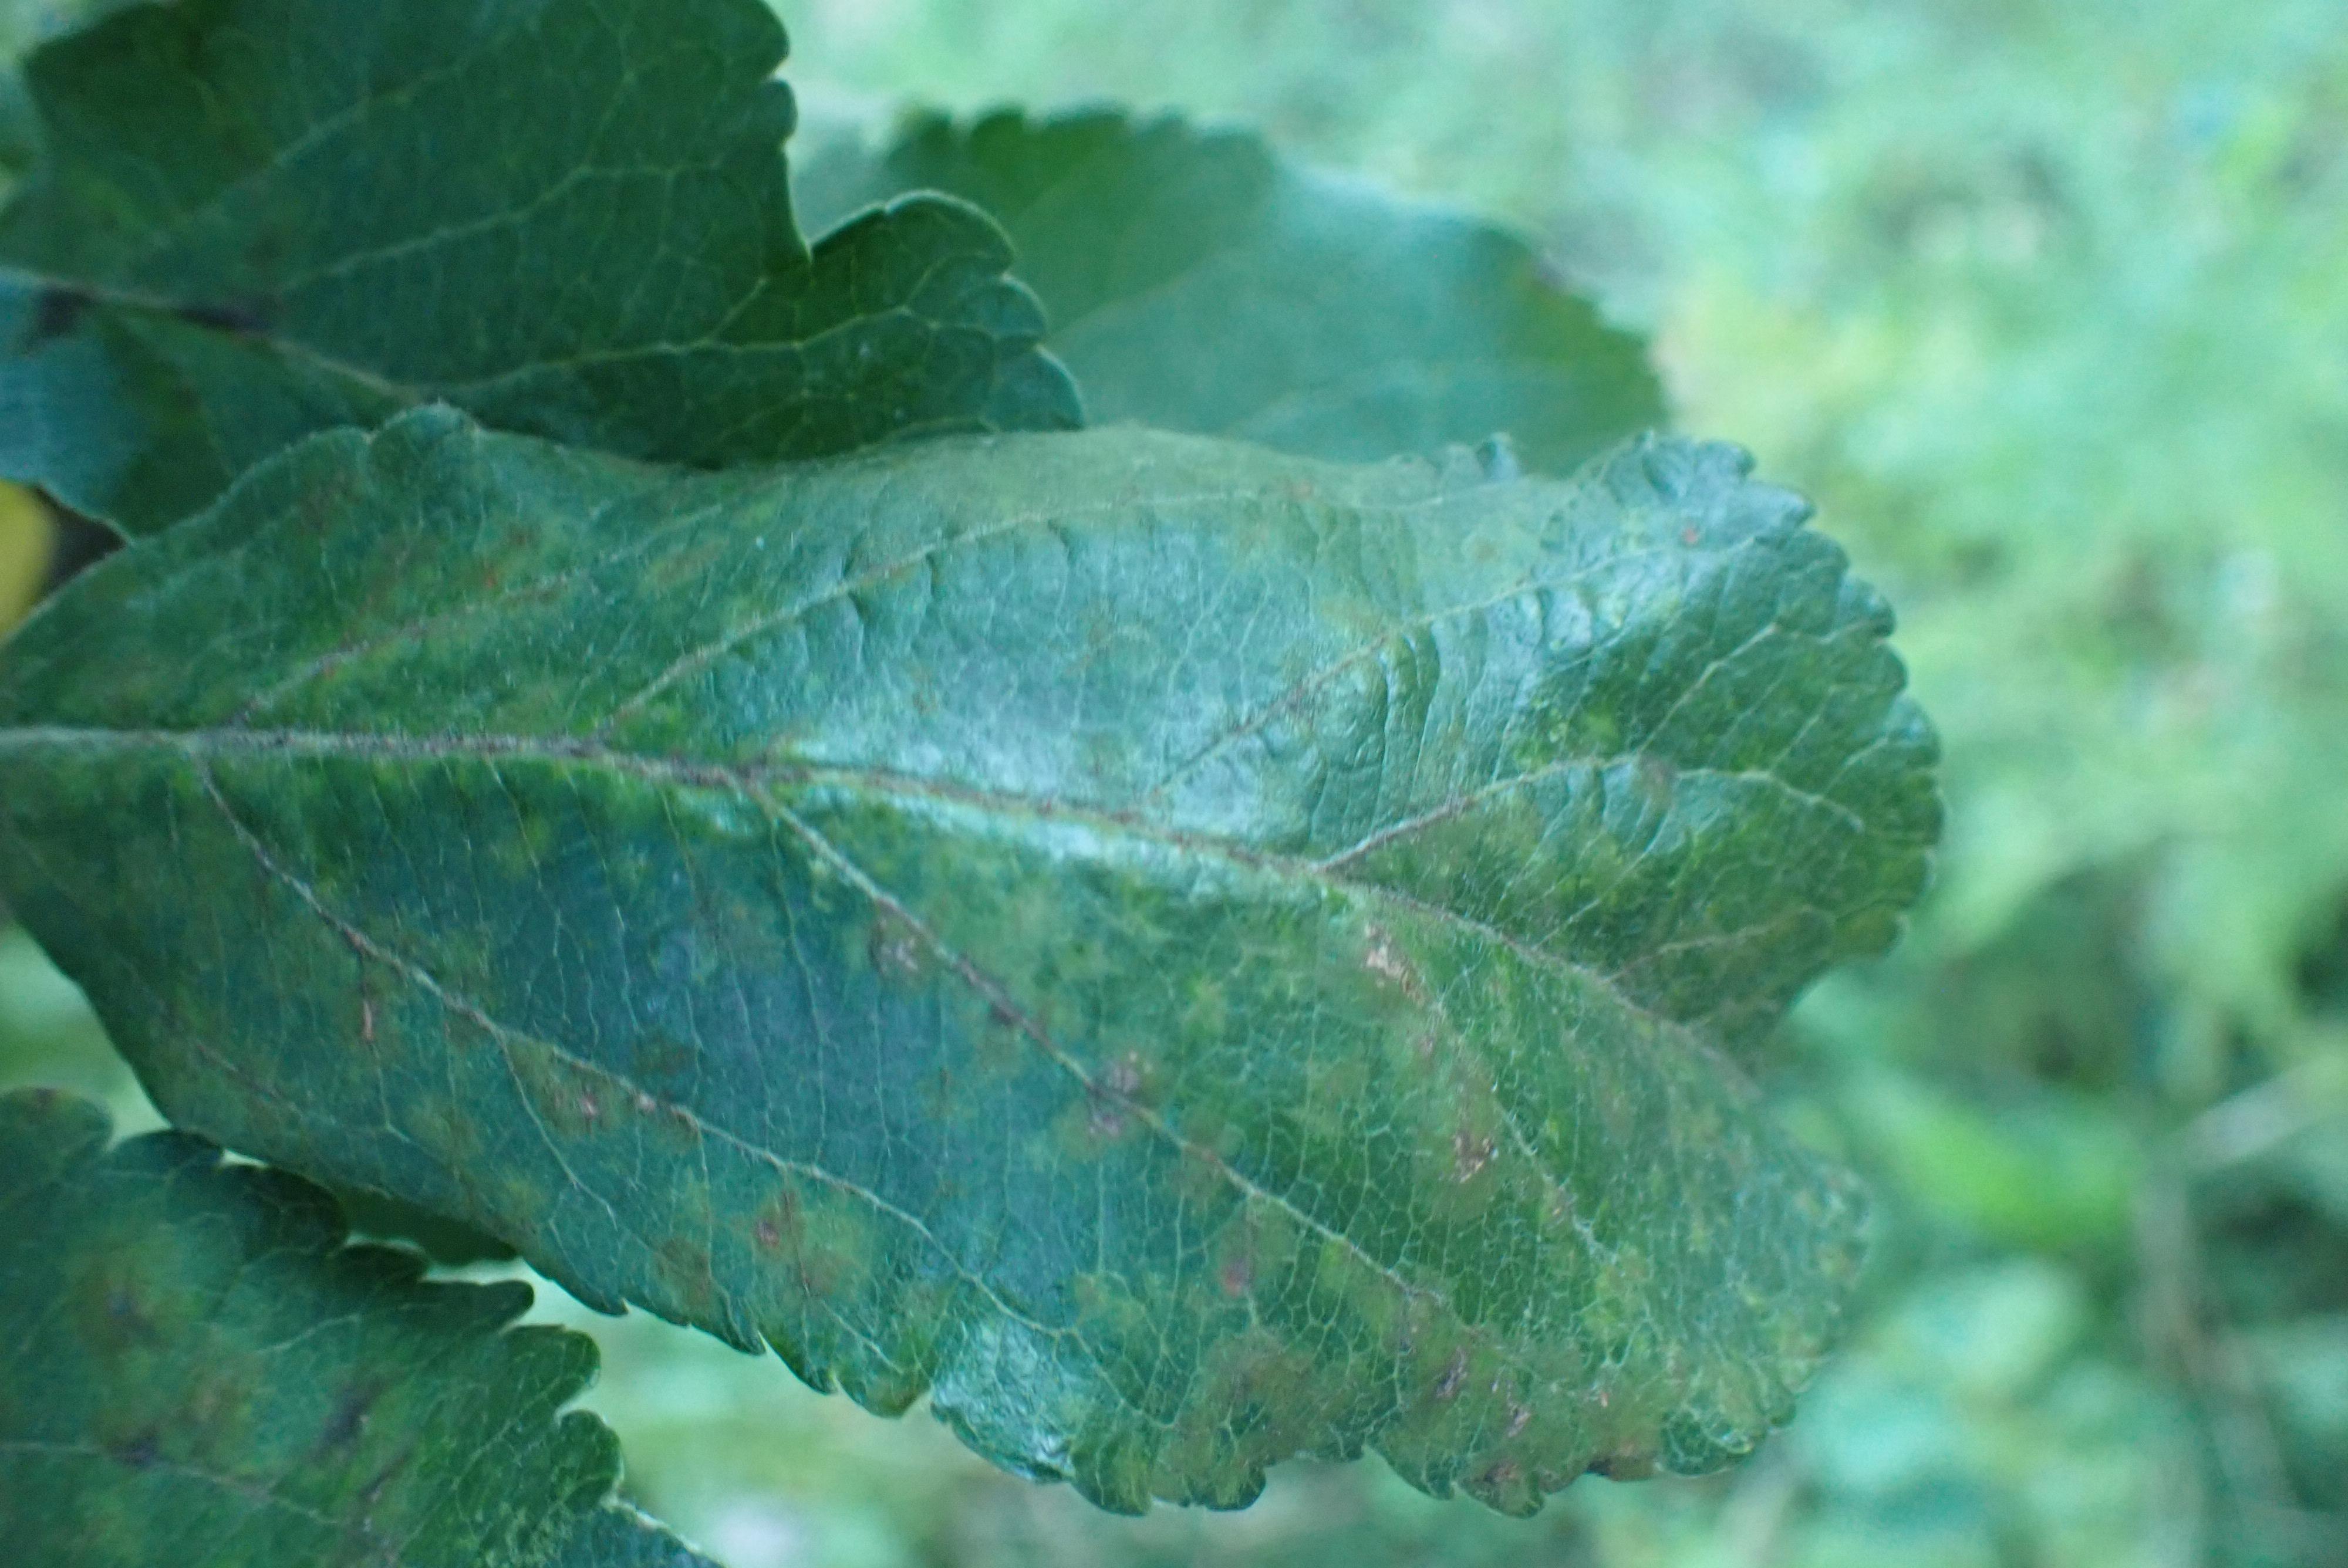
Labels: scab